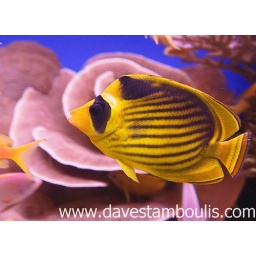
butterfly fish (Chaetodon melannotus) in the Red Sea in Eilat Israel